Noel Park

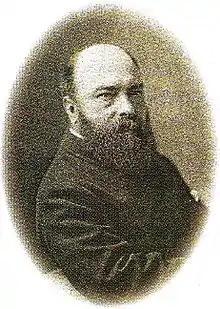
Middle-aged man with a bald head and a bushy dark beard

The company built and immediately sold a group of houses in Battersea, then still a rural village. The proceeds of the sale were used to purchase a plot of land in Salford for development, and by 1874 the company had developments in Liverpool, Birmingham, Gosport and Leeds.